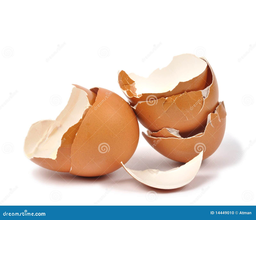
Label: trash